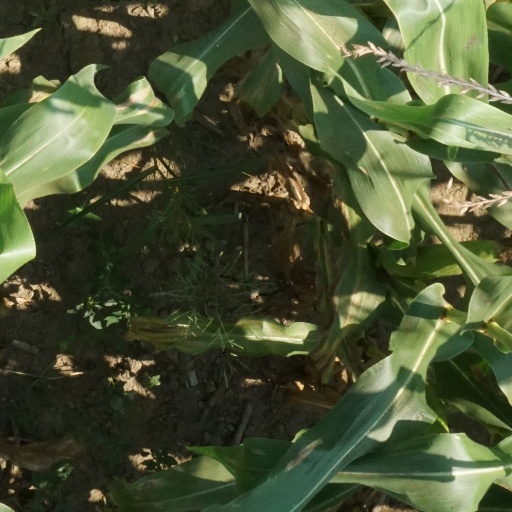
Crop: maize; corn